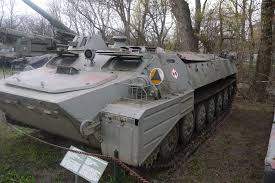
Label: MT_LB